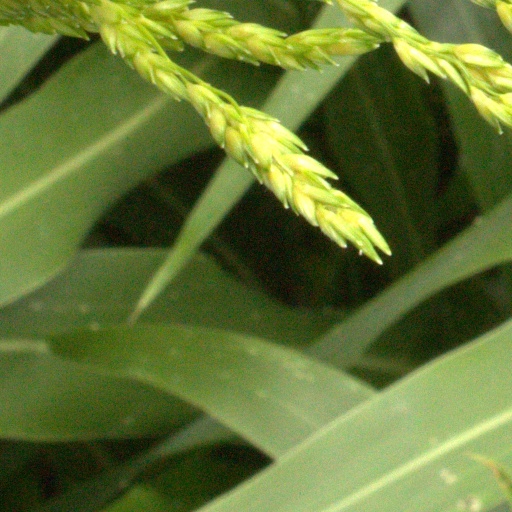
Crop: sorghum